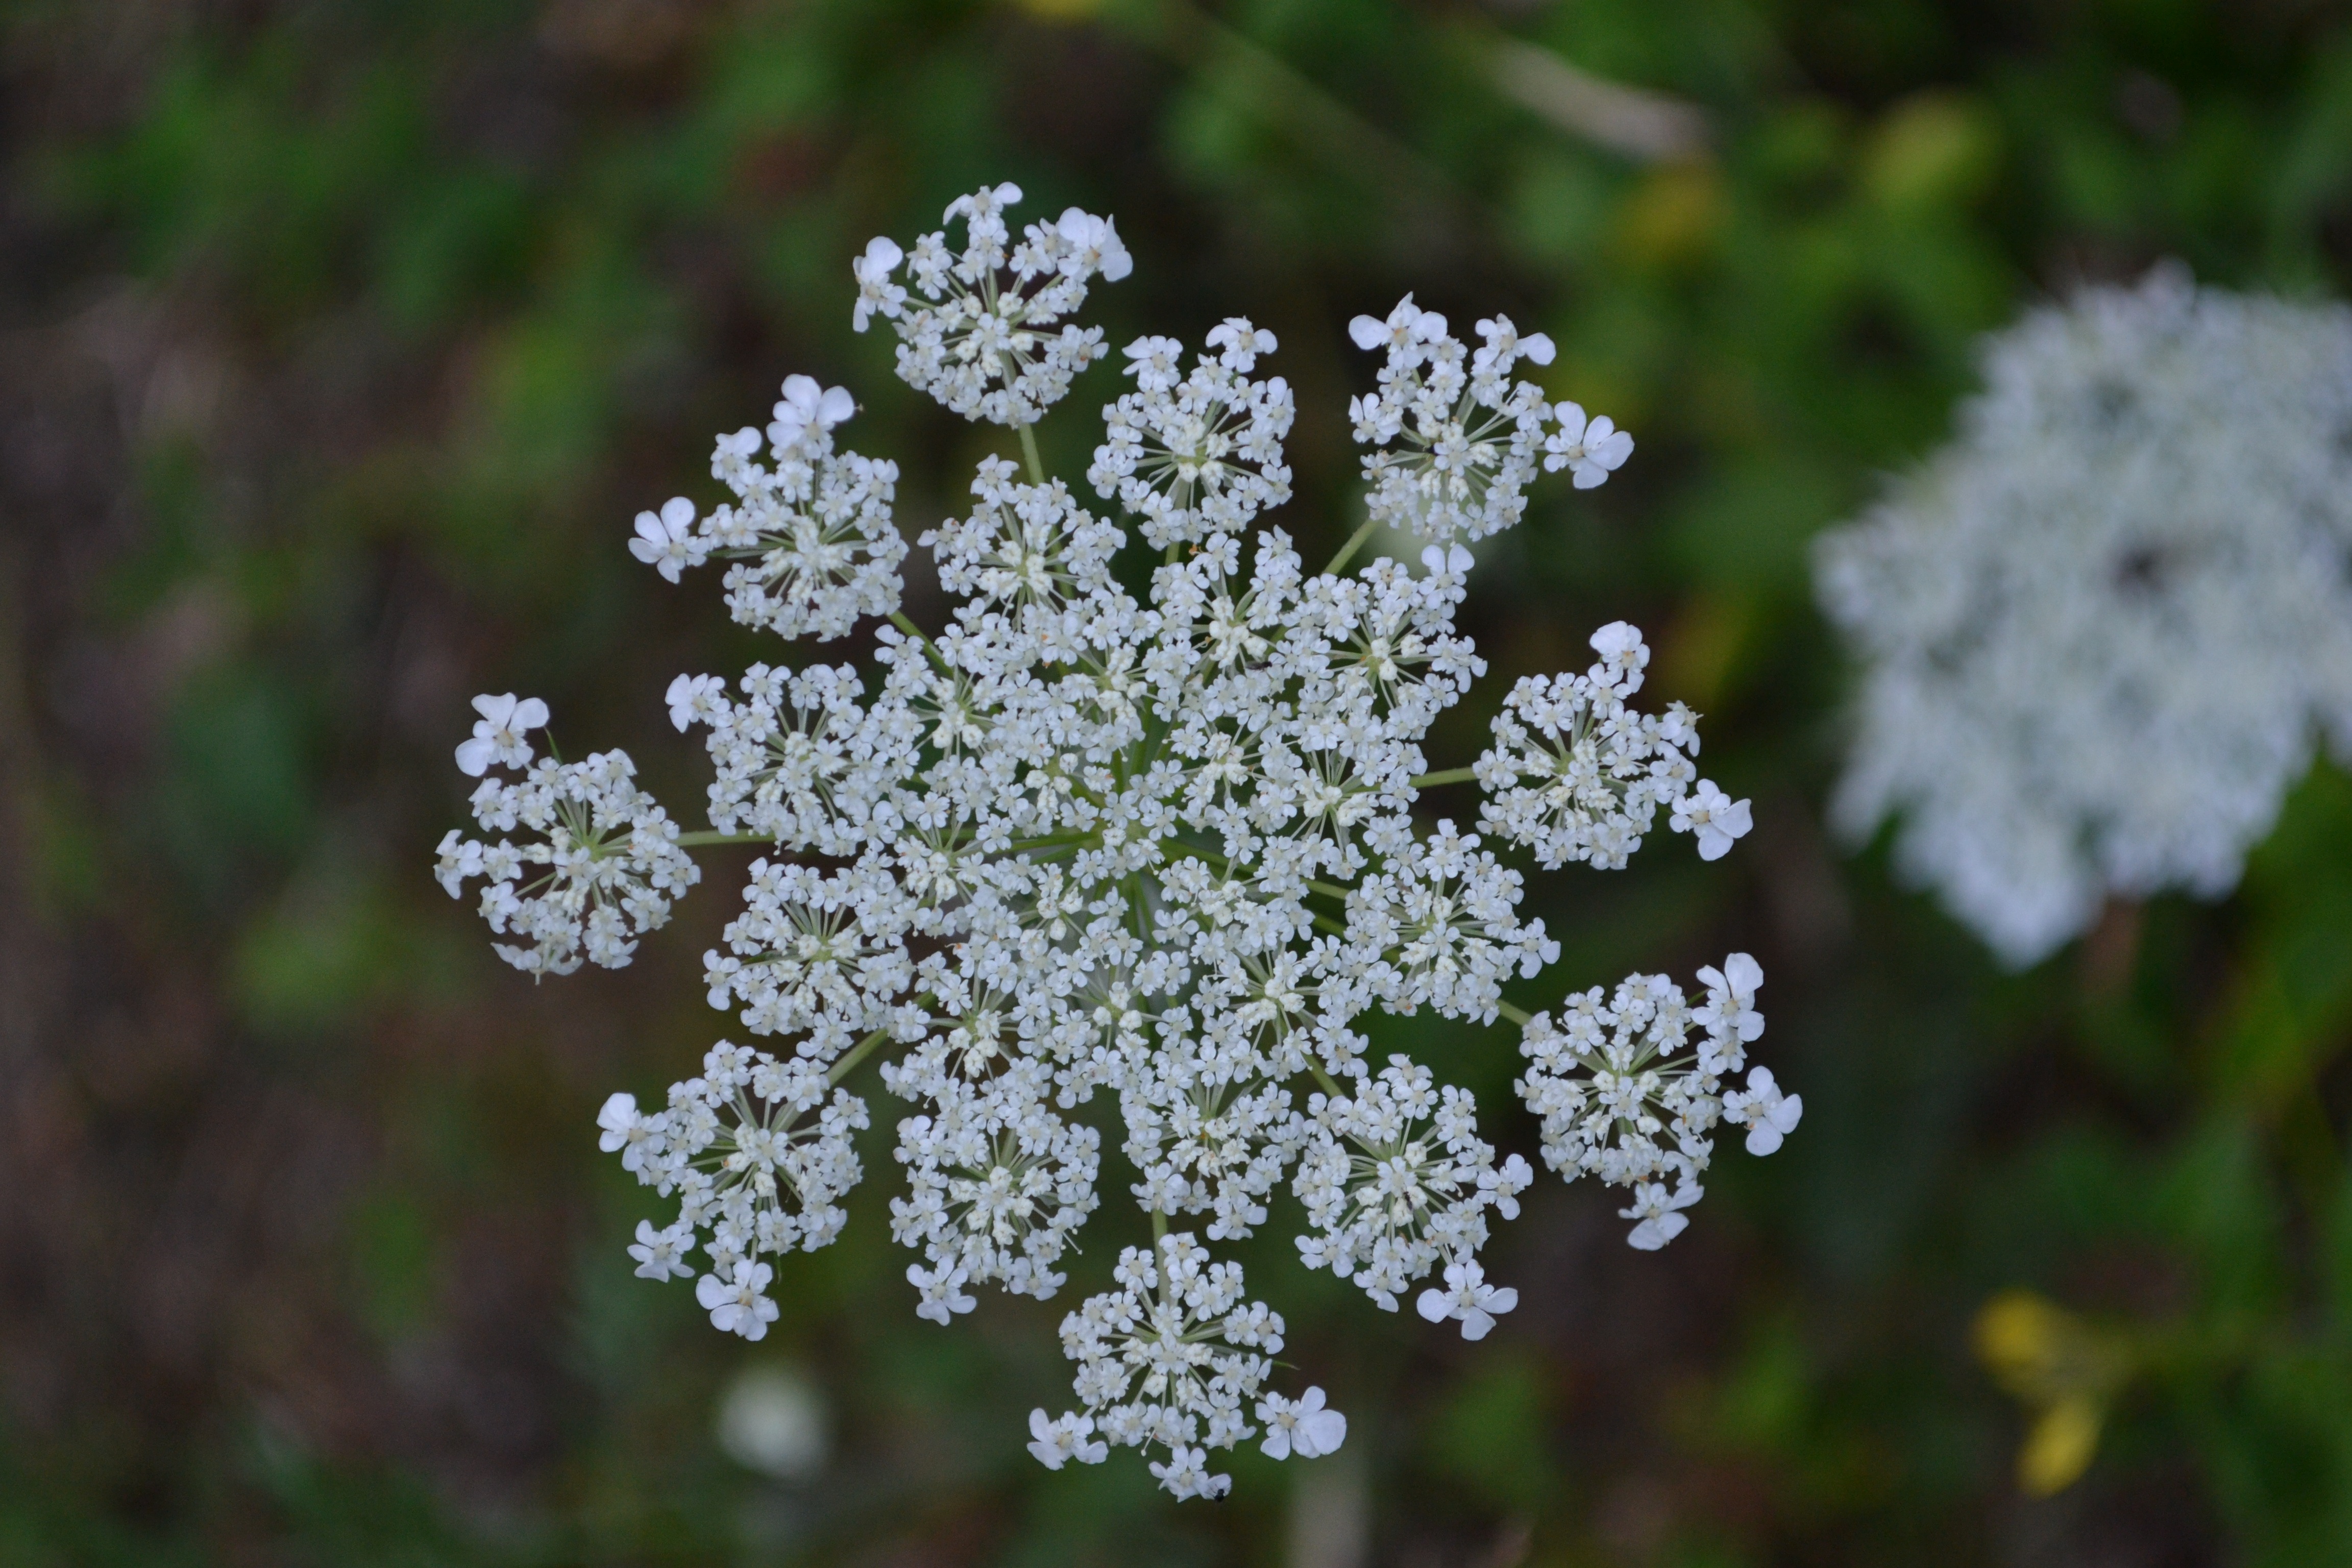
nature, forest, blossom, plant, white, flower, bloom, herb, produce, botany, close, flora, wildflower, yarrow, macro photography, anthriscus, flowering plant, forest flower, caraway, cow parsley, land plant, apiales, parsley family